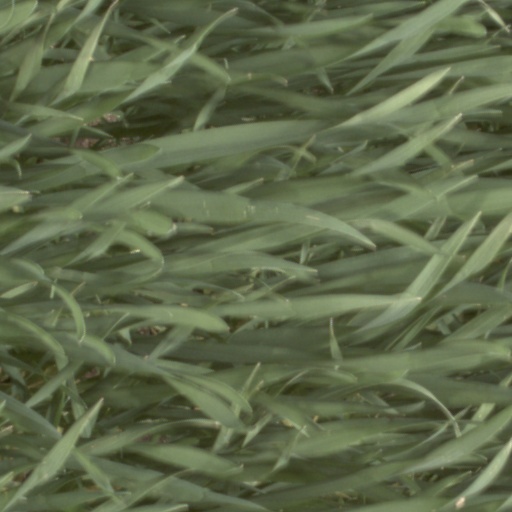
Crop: wheat